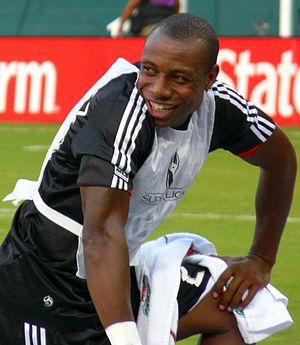
Gonzalo Martínez est un footballeur colombien, né le 30 novembre 1975 à Candelaria. Il évolue au poste de défenseur avec le club de Patriotas Boyacá.